John Masters

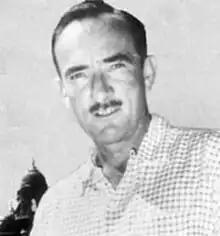

Lieutenant Colonel John Masters, DSO, OBE (26 October 1914 – 7 May 1983) was a British novelist and regular officer of the British Indian Army.